Whale Talk

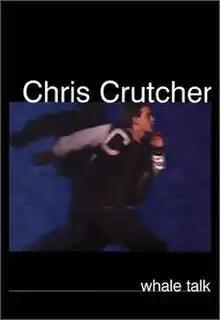

Whale Talk is a 2001 novel by young adult writer Chris Crutcher. It is narrated in the first person by the quick-witted, sarcastic, and athletic "T.J." Jones, an adopted Asian-African-European-American teenager living in Cutter, Washington, a fictional location in the Pacific Northwest's Inland Empire, set about 50 miles outside of Spokane. The novel focuses on how T. J. jumbles together a shabby swim team of student underdogs in order to aggravate and shame his high school's elitist athletics program.